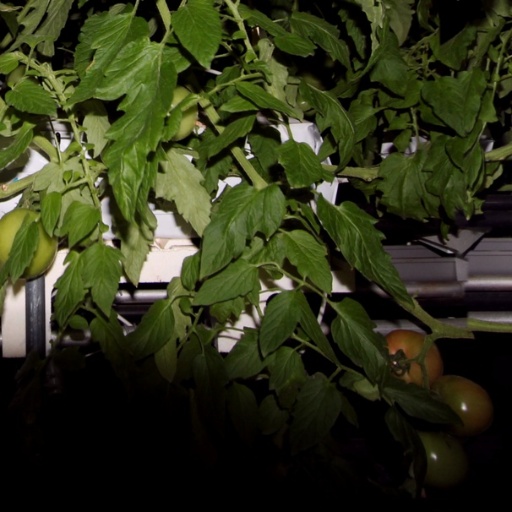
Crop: tomato